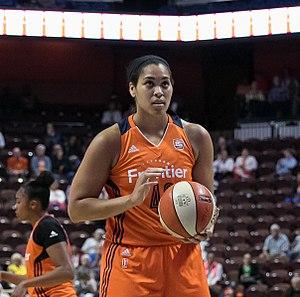
Brionna Jones est une joueuse de basket-ball américaine née le 18 décembre 1995 à Baltimore, dans le Maryland. Elle évolue en WNBA au sein du Sun du Connecticut.